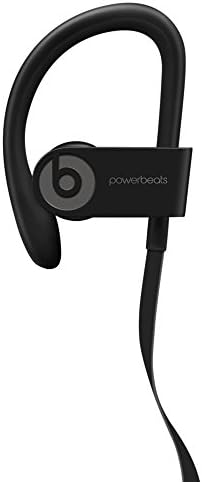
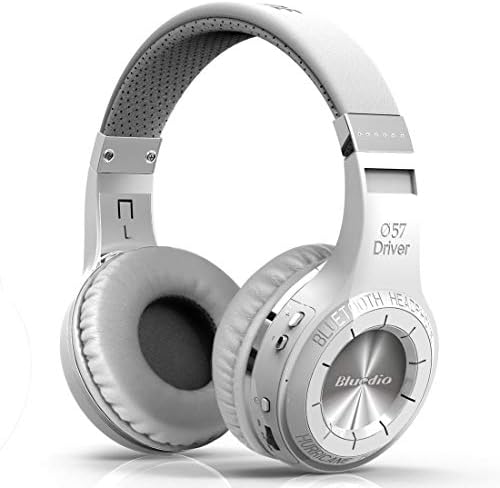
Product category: headphones
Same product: no